E.GO Mobile

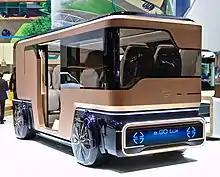
Lux

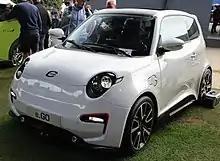
Life Sport

The first generation of the electric four-seater city car, in production since April 2019, has a range of 140 km [WLTP] and a battery capacity of 21,5 kWh. The aluminium space frame chassis and thermoplastic outer skin makes it not only very durable but also sustainable. The production for the e.GO Life started in 2019 and the first cars were delivered to customers in May 2019.